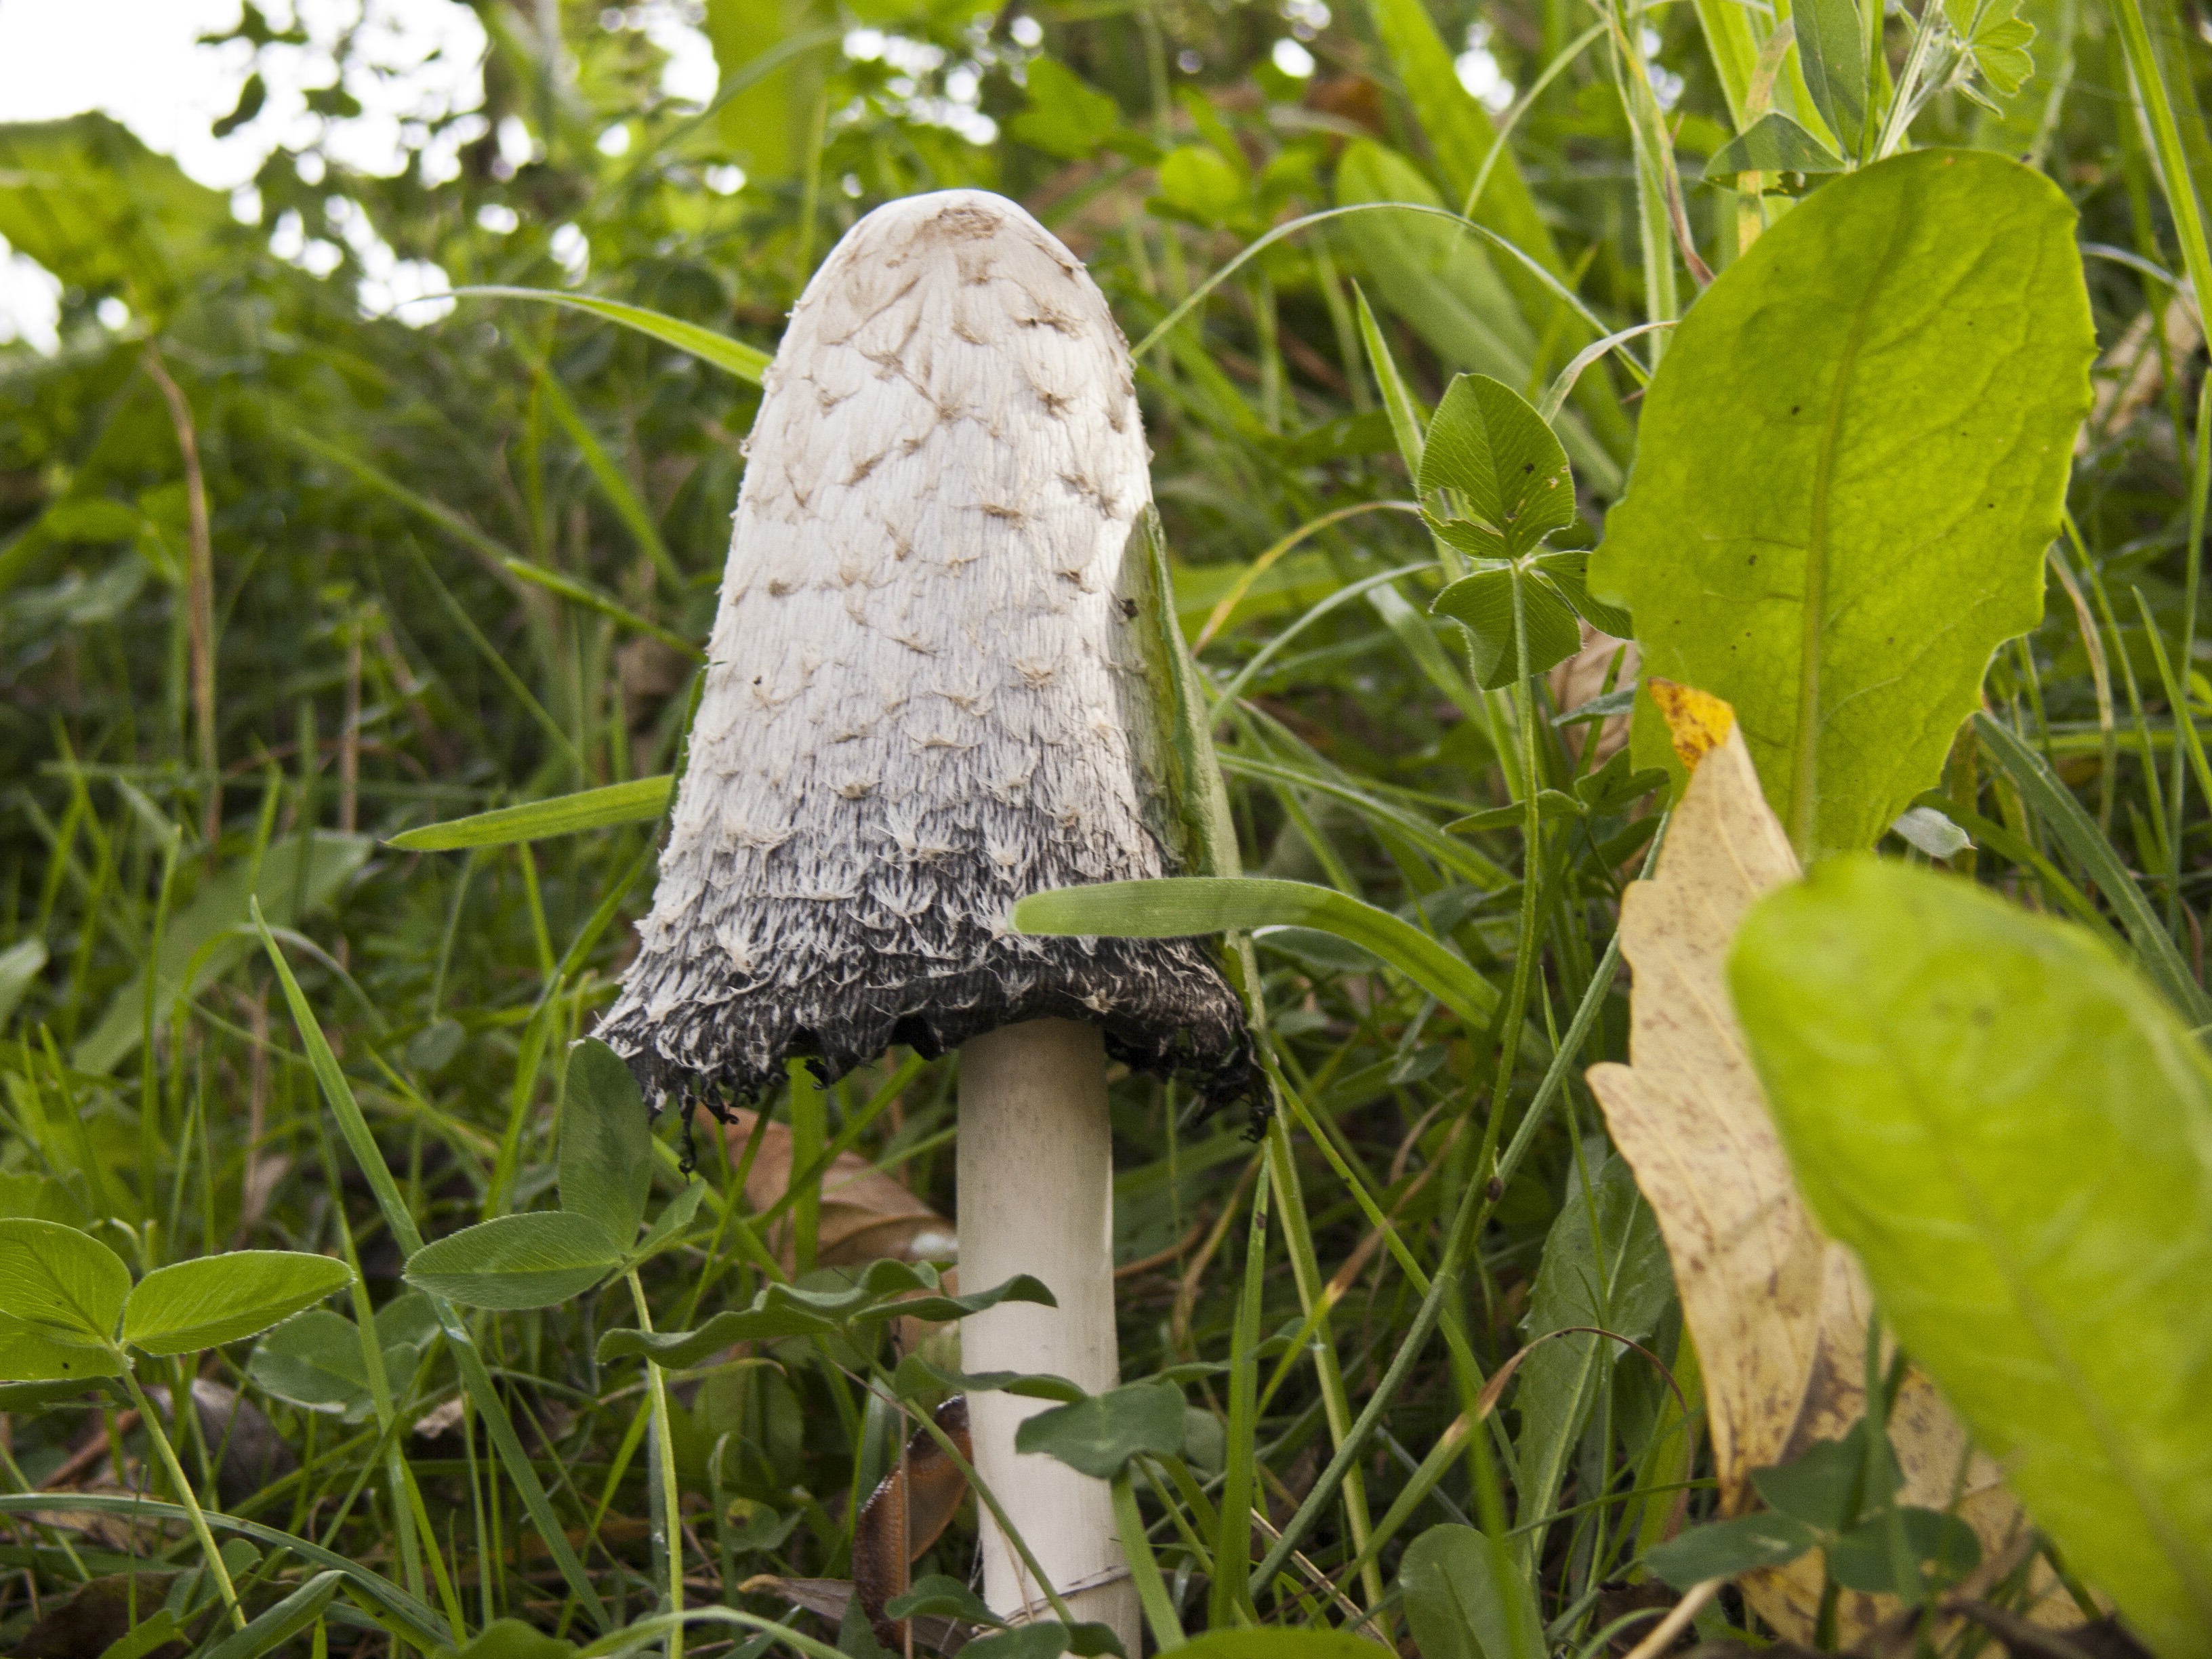
white, leaf, flower, insect, autumn, botany, mushroom, moth, flora, fauna, fungus, mushrooms, coprinaceae, fungal species, schopf comatus, coprinus comatus, tintenpilz, tintenschopfling, moths and butterflies, asparagus mushroom, porcelain comatus, comatus relative